Victory jigsaw puzzle

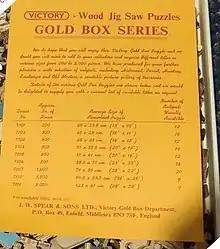
List of Gold Box Series Puzzles

After 1970 and under Spears and Sons management, the company focused on a series based on the older Artistic series, but more loosely cut and packaged in a distinctive gold box. The company eventually dropped the word "Artistic" and simply referred to the series as Gold Box Series. Spears continued producing these puzzles up until 1988.